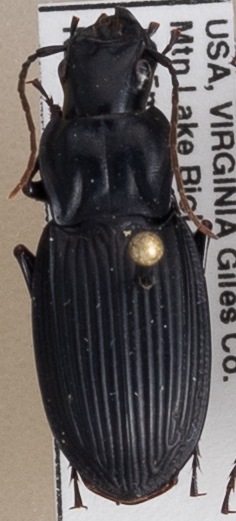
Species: Dicaelus teter
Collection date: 2019-06-04
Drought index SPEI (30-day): -1.13
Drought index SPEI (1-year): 2.09
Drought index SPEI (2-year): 2.09